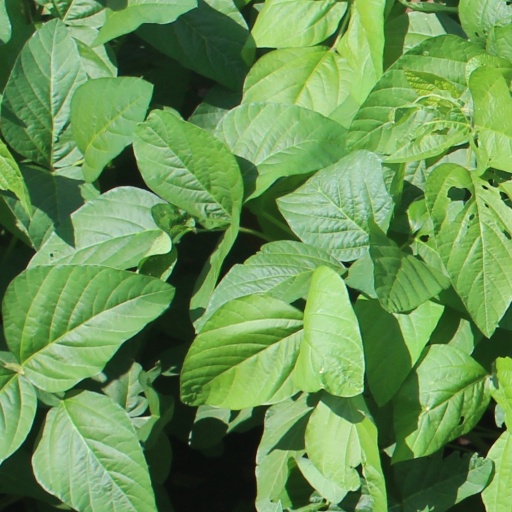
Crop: soybean